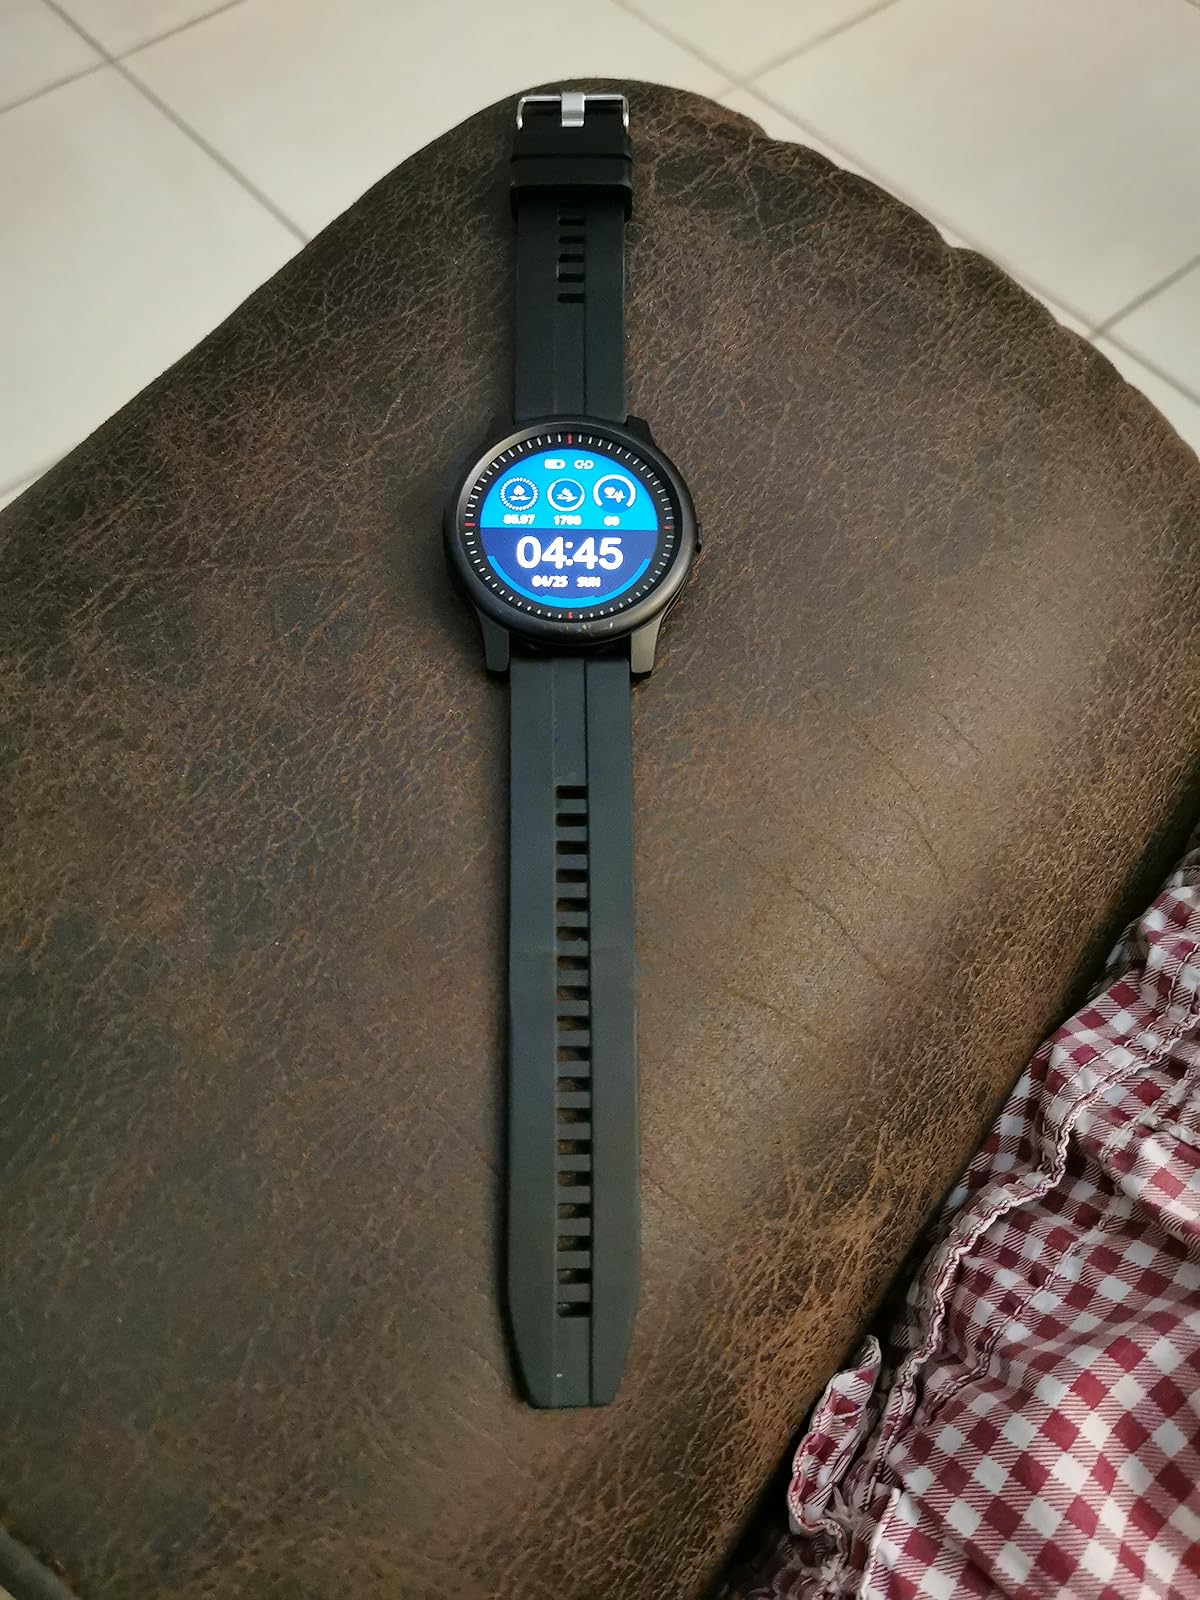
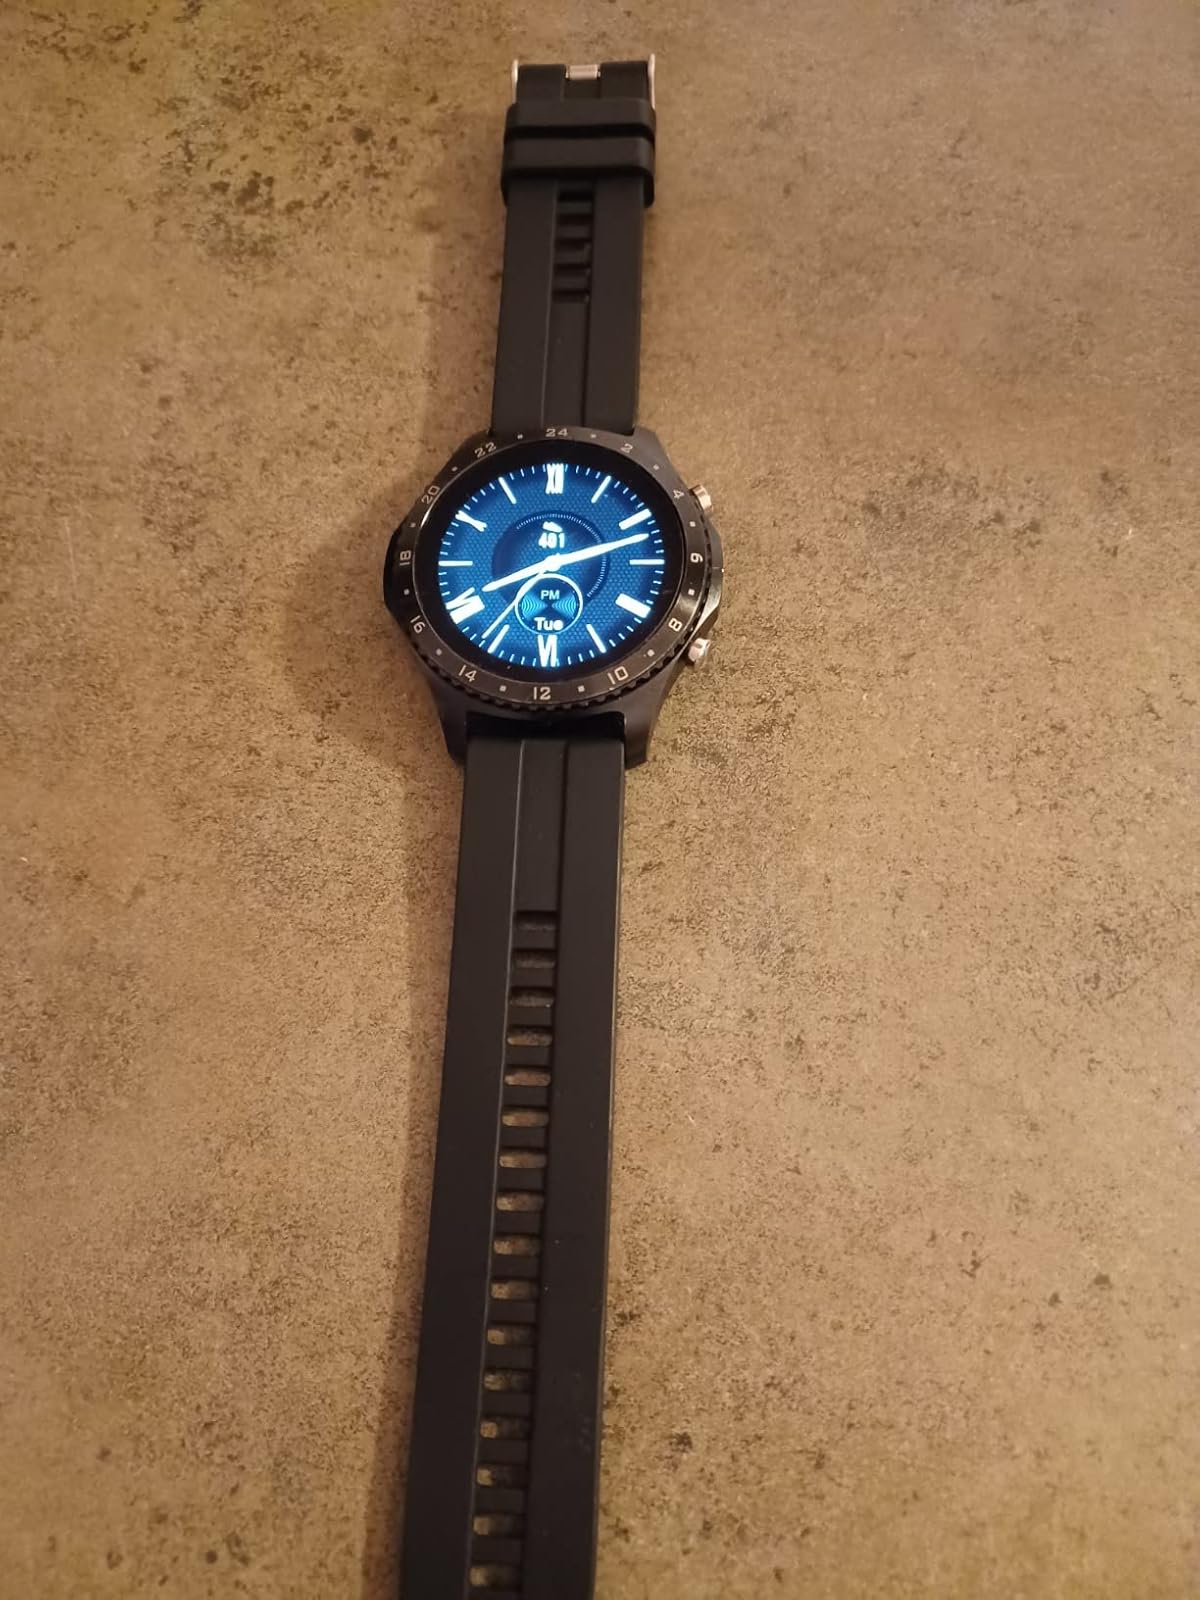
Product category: smartwatch
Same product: no